Jean-Michel Jacques

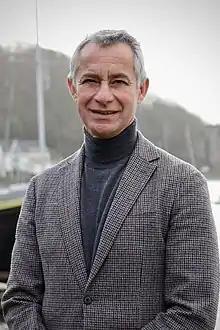
Jacques in Hennebont, 2022

Jean-Michel Jacques (born 29 February 1968) is a French politician who has represented the 6th constituency of the Morbihan department in the National Assembly since 2017. A member of Renaissance (RE, formerly La République En Marche!), he has presided over the National Assembly National Defence and Armed Forces Committee since 2024. Jacques is a former military nurse with French Navy special forces, under the Special Operations Command.